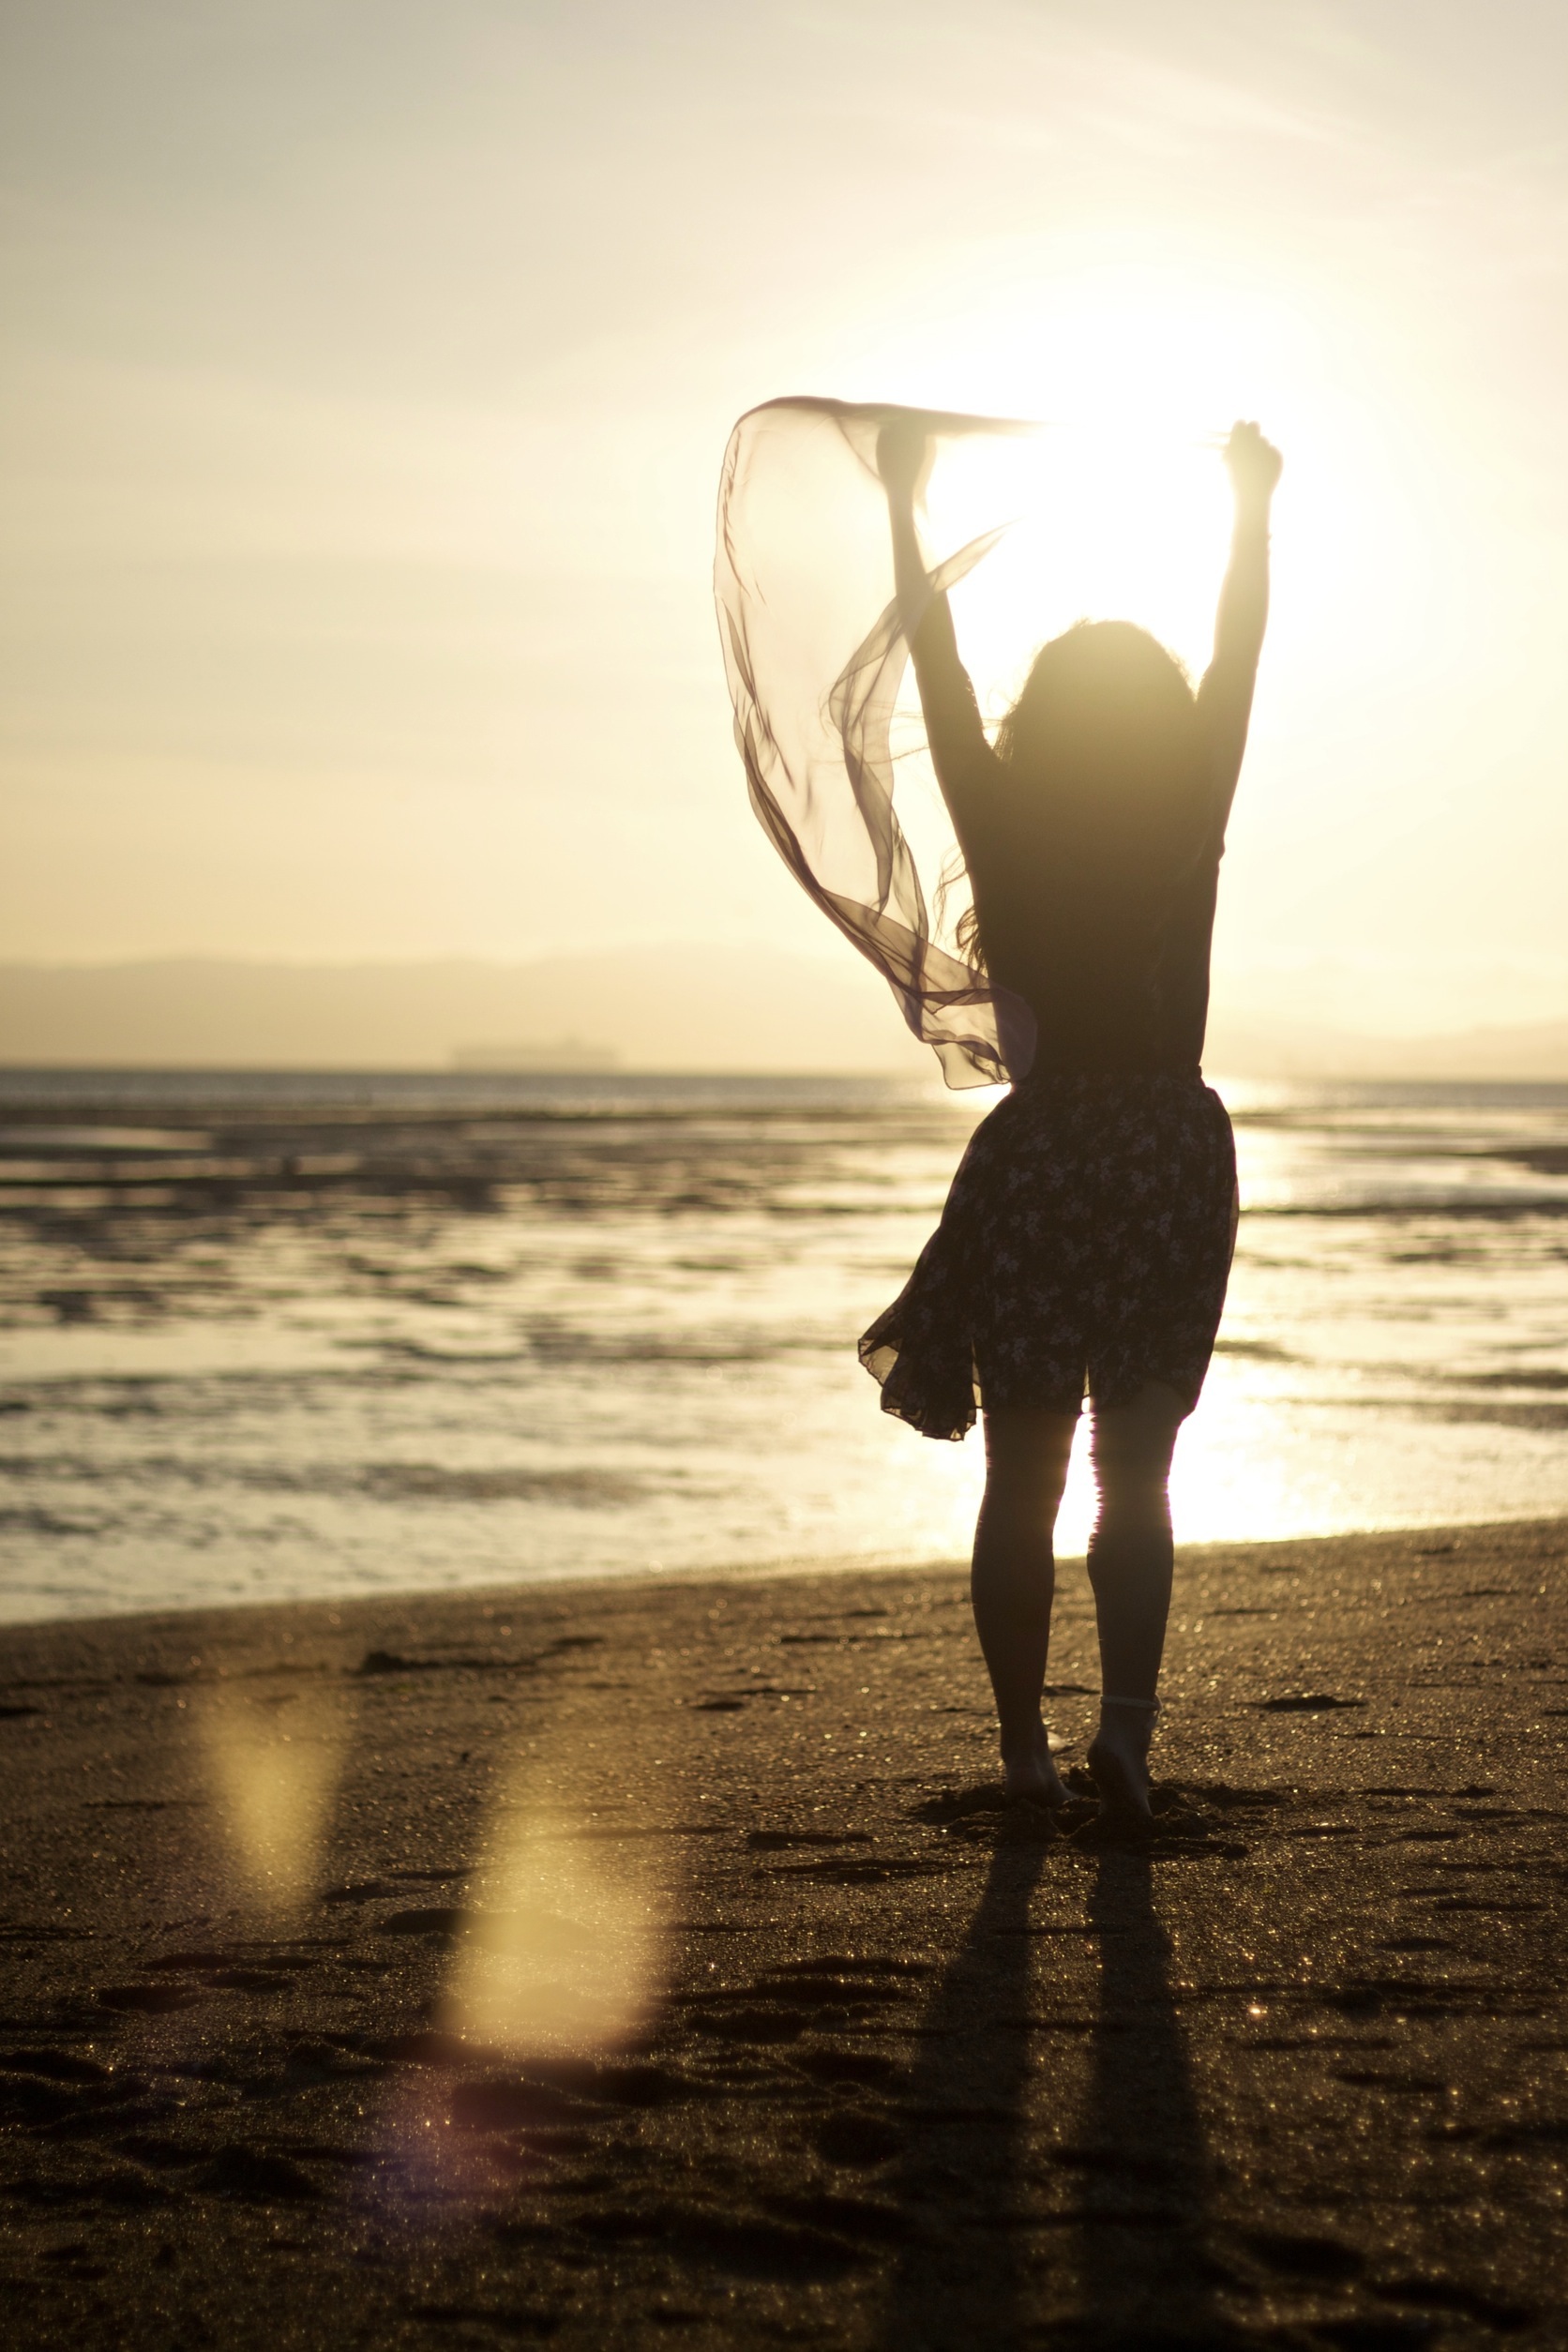
hand, beach, sea, ocean, silhouette, person, light, girl, woman, sunset, sunlight, morning, summer, female, love, young, sitting, holiday, romance, lifestyle, leisure, cheerful, outdoors, fun, happy, happiness, photograph, backlight, beauty, joy, enjoyment, emotion, photo shoot, human positions, human action, physical fitness